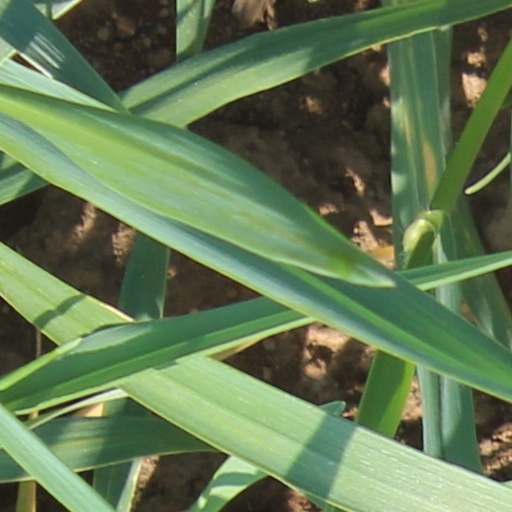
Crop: wheat